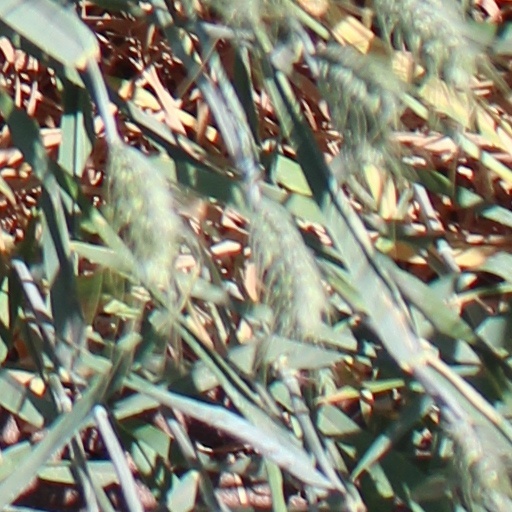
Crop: wheat